Clothing in ancient Greece

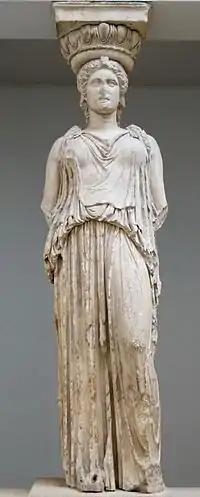

The "himation" was a simple wool outer garment worn over the "peplos" or "chiton" by both men and women. It consisted of heavy rectangular material, passing under the left arm and secured at the right shoulder. The himation could also be worn over both shoulders. Women can be seen wearing the himation over their head in depictions of marriages and funerals in art. Men and boys can also be seen depicted in art as wearing solely the himation with no other clothing. A more voluminous "himation" was worn in cold weather. The himation is referenced as being worn by Socrates in Plato's "Republic".